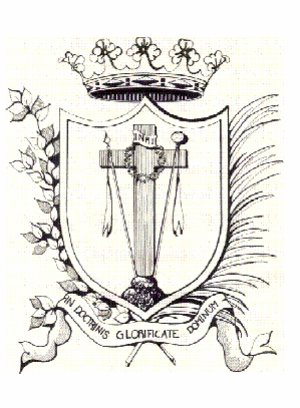
Les prêtres de la doctrine chrétienne ou doctrinaires constituent une congrégation cléricale de droit pontifical. Il ne faut pas les confondre avec la congrégation des Frères de la doctrine chrétienne